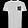
Label: T - shirt / top